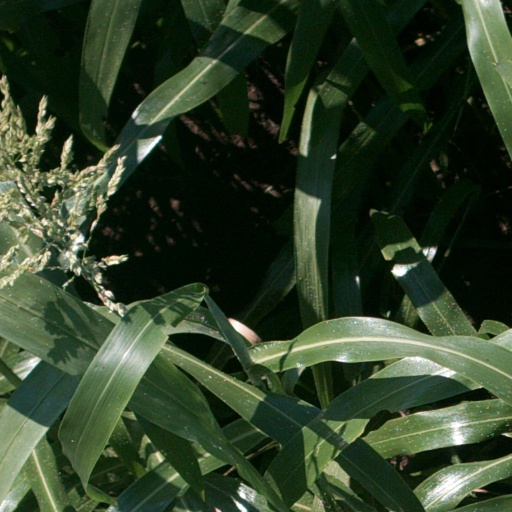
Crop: sorghum